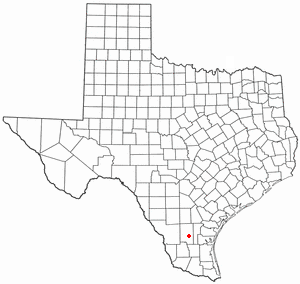
La ville de Benavides est située dans le comté de Duval, dans l’État du Texas, aux États-Unis. Sa population s’élevait à 1 362 habitants lors du recensement de 2010, estimée à 1 324 habitants en 2016.